Josephine MacLeod

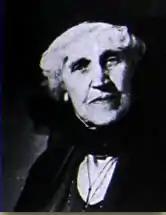
MacLeod in 1939

Josephine MacLeod (26 December 1858 – 15 October 1949) was an American friend and devotee of Swami Vivekananda. She had a strong attachment to India and was an active participant in the Ramakrishna Vivekananda movement. She was given the nicknames "Tantine" and "Jo Jo" by Vivekananda. She considered Swami Vivekananda to be her friend and helped him with his finances. MacLeod was not a sanyasin, unlike many others such as Sister Nivedita or Sister Christine. She was instrumental in spreading Vivekananda's message on Vedanta in the West. She made many contributions to the initial and the later phases of the development of the order of Ramakrishna and Vivekananda. She was a contributor to many causes espoused by Sister Nivedita, the most famous disciple of Vivekananda, including that of contributing financially towards the development of the Indian National Movement especially in Bengal and elsewhere in India.